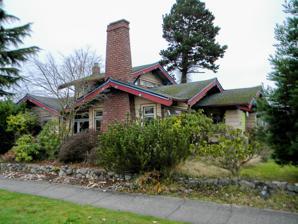
Building: Joseph Paris House
Country: Unknown
Year built: 1920
United States historic place Joseph Paris House U.S. National Register of Historic Places Paris House in 2014 Show map of Washington (state) Show map of the United States Location 101 East 5th Street, Port Angeles, Washington Coordinates 48°06′56″N 123°26′11″W / 48.11563°N 123.43631°W / 48.11563; -123.43631 Area less than one acre Built 1920 Architectural style Bungalow/Craftsman NRHP reference No. 87001939 Added to NRHP November 5, 1987 The Joseph Paris House , also known as the Airplane House and the Peace House is a historic wood frame bungalow built in 1920 and located at 101 East 5th Street in Port Angeles, Washington . Although being substantially a one-story building, an upper sleeping room rises from the center of the main roof, forming an airplane like configuration, whence the name of "Airplane House". The first owner of the house, Joseph Paris, was the owner of the Paris Motor Company in the city. Paris sold the house in 1923 to Petrus Pearson, General Manager of the Crescent Logging Company and the Port Angeles Western Railroad Company, who lived there until the 1940s. In 1975 the house was converted into a rental property, and became a center for local peace activists, whence the name of "Peace House". The house was added to the National Register of Historic Places in 1987. References